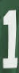
Number: 1